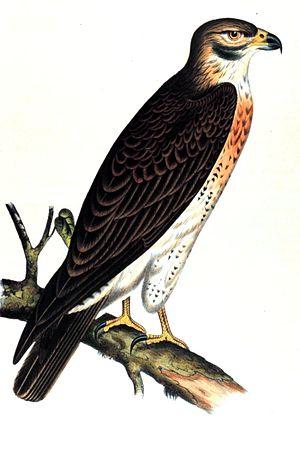
Les Accipitridés sont une famille d'oiseaux qui rassemble la majorité des rapaces diurnes : bazas, milans, bondrées, élanions, pygargues, palmistes, gypaètes, vautours de l'Ancien Monde, circaètes, bateleurs, serpentaires, busards, gymnogènes, buses, autours, éperviers, busautours, harpies et aigles. Les faucons ne sont pas des accipitridés, mais des falconidés.